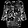
Label: Shirt